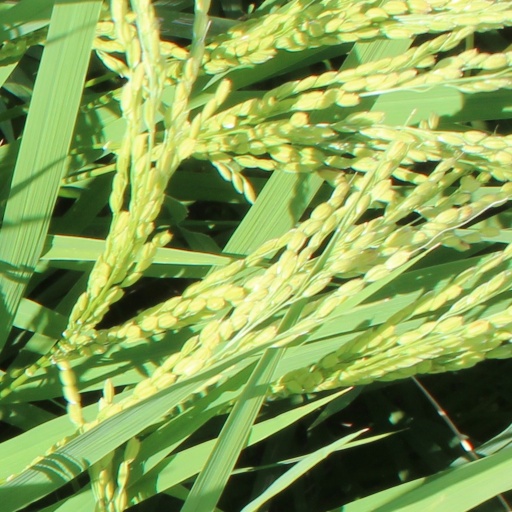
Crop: rice